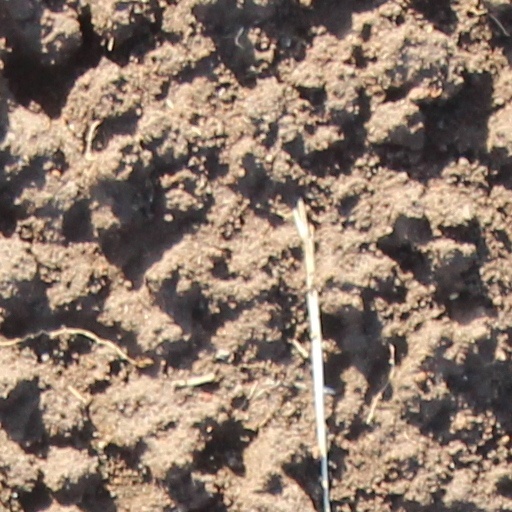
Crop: wheat